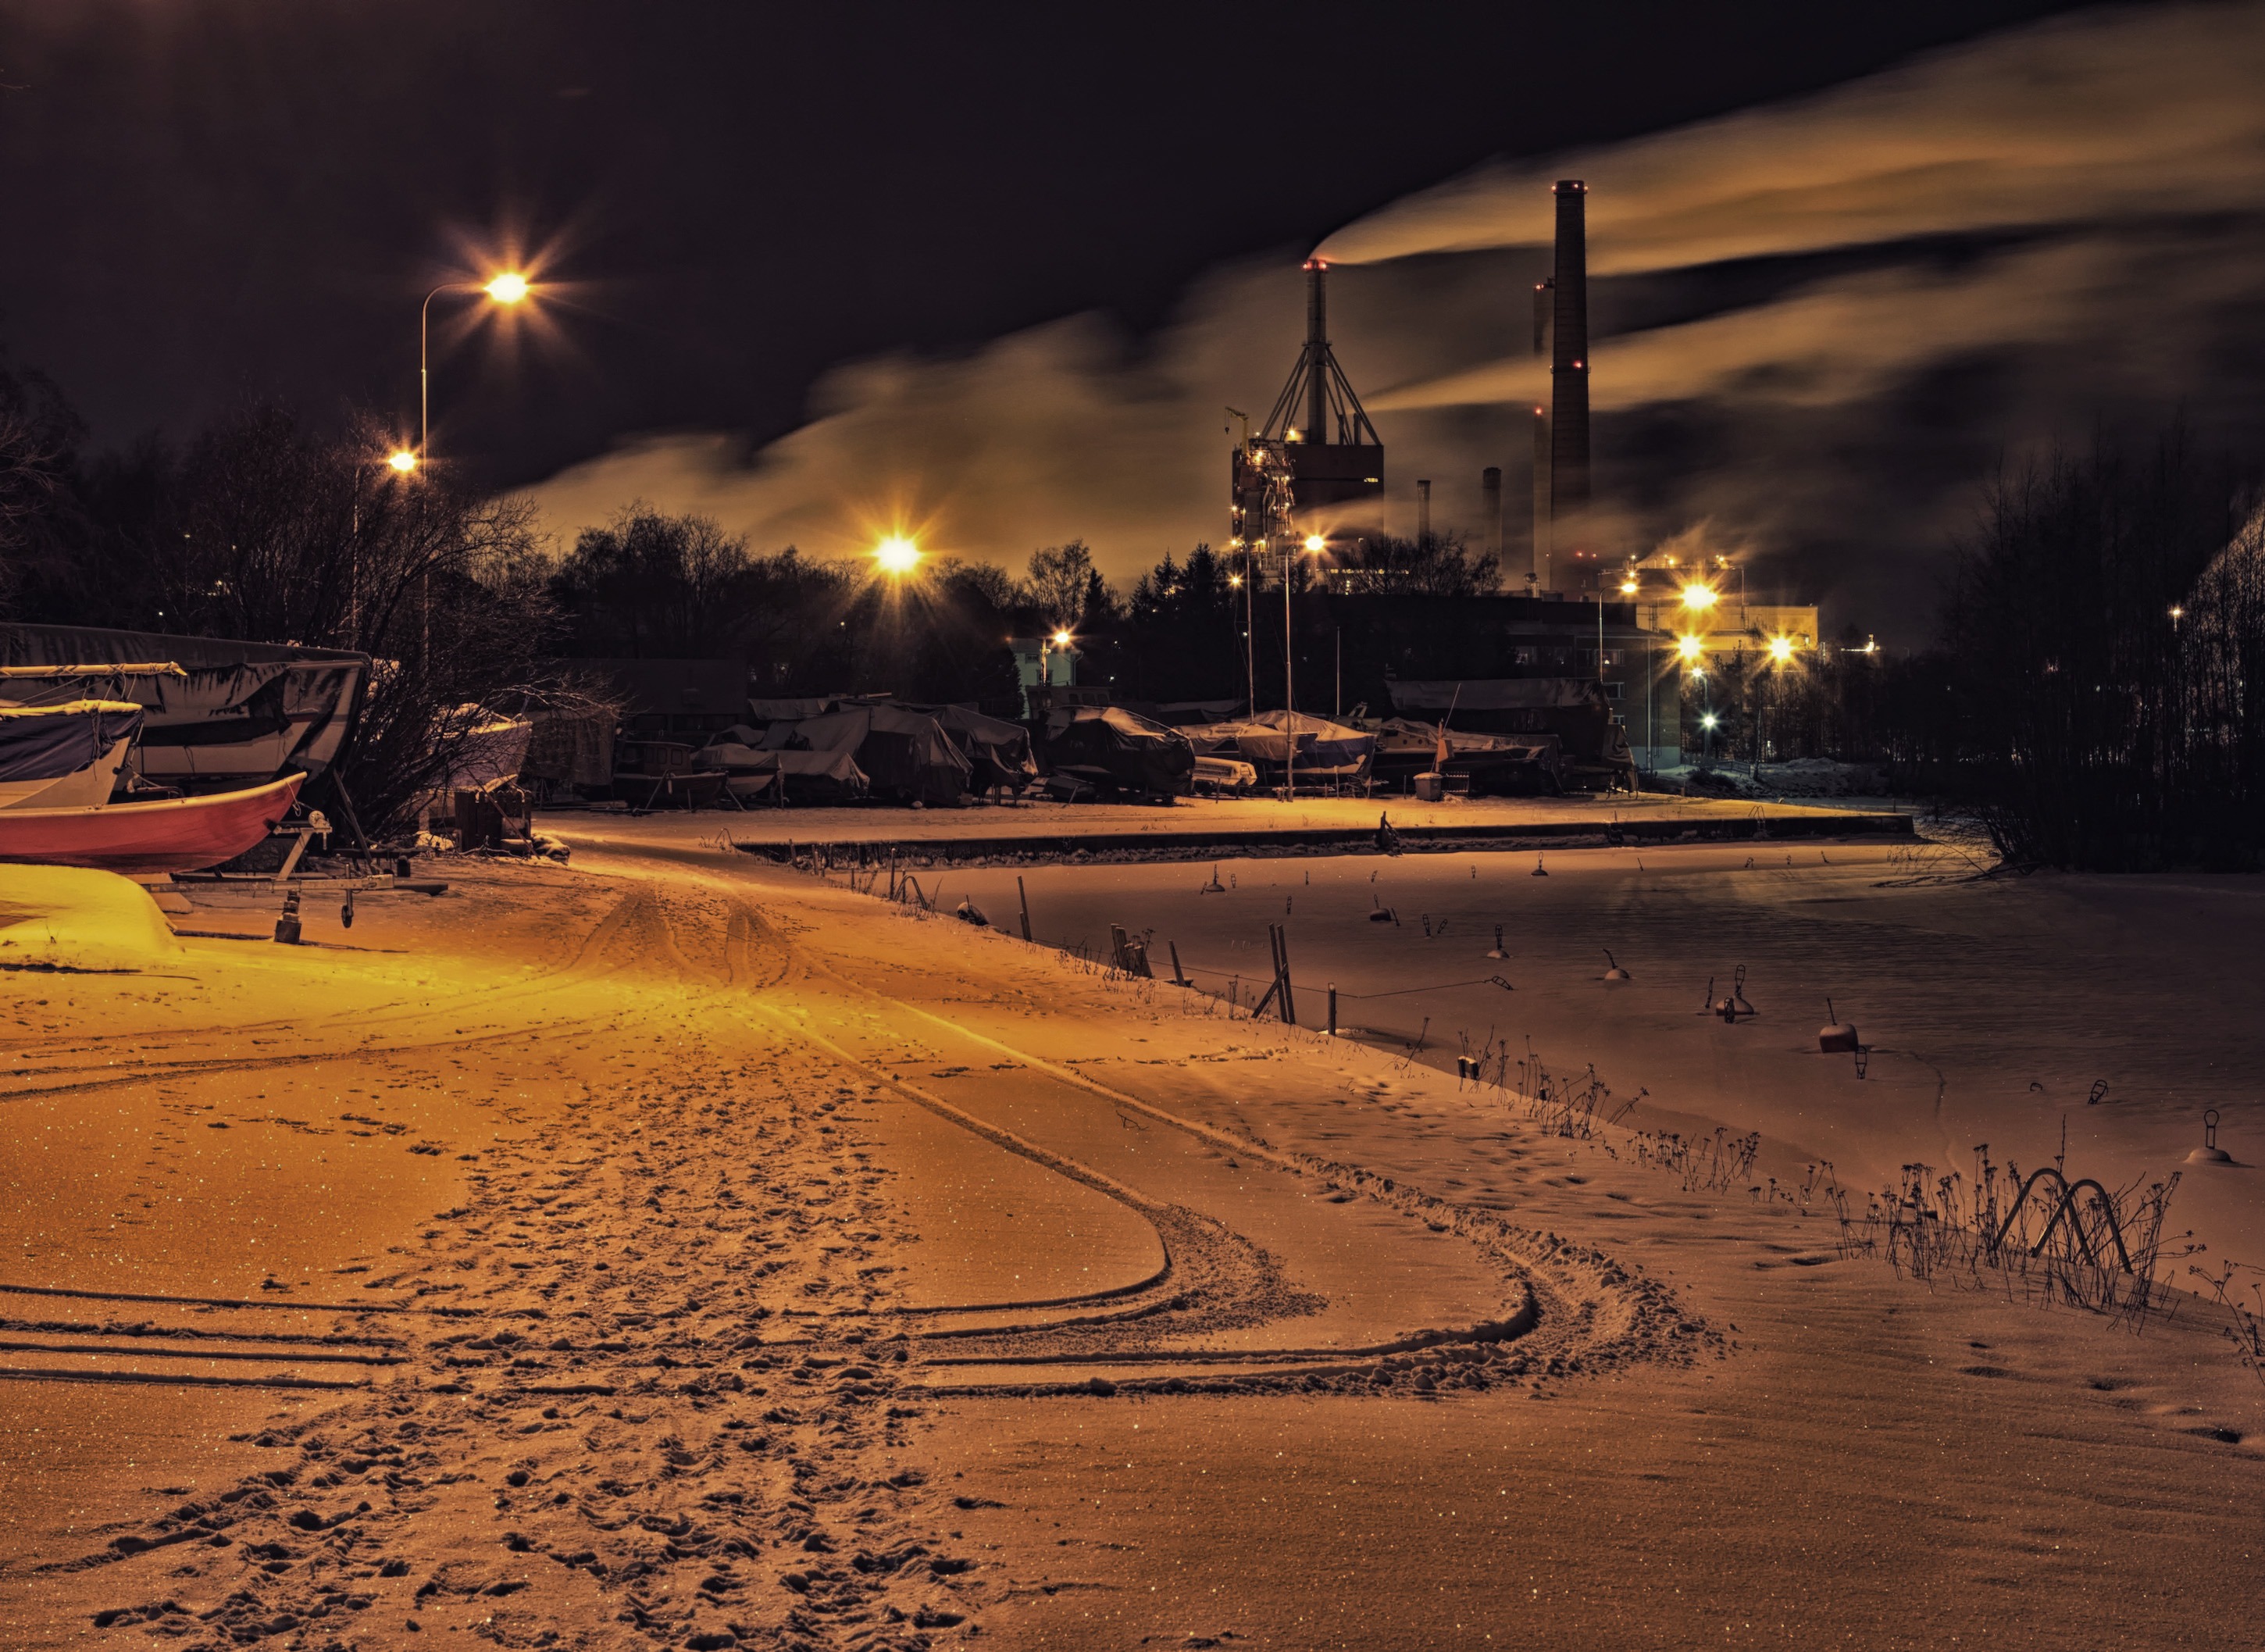
snow, winter, light, sunrise, sunset, night, morning, dawn, smoke, dusk, ice, evening, industrial, factory, frozen lake, outside, hdr, nighttime, finland, stacks